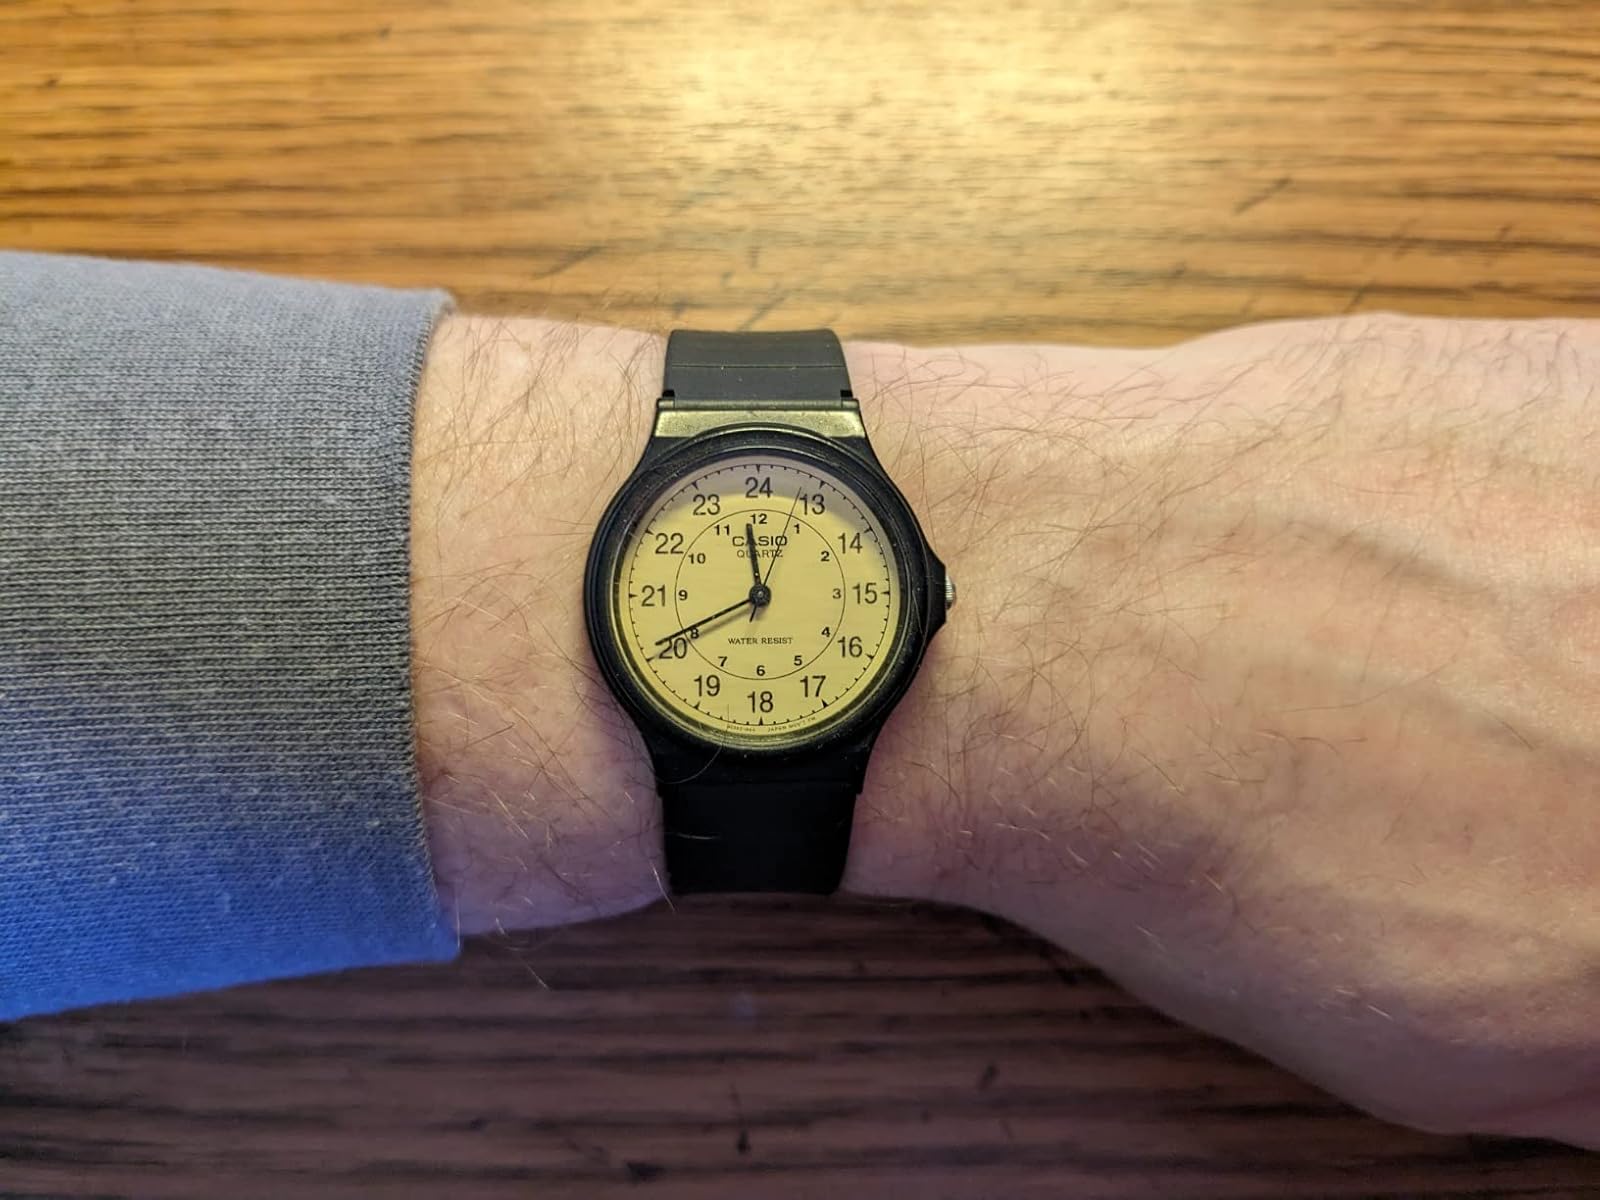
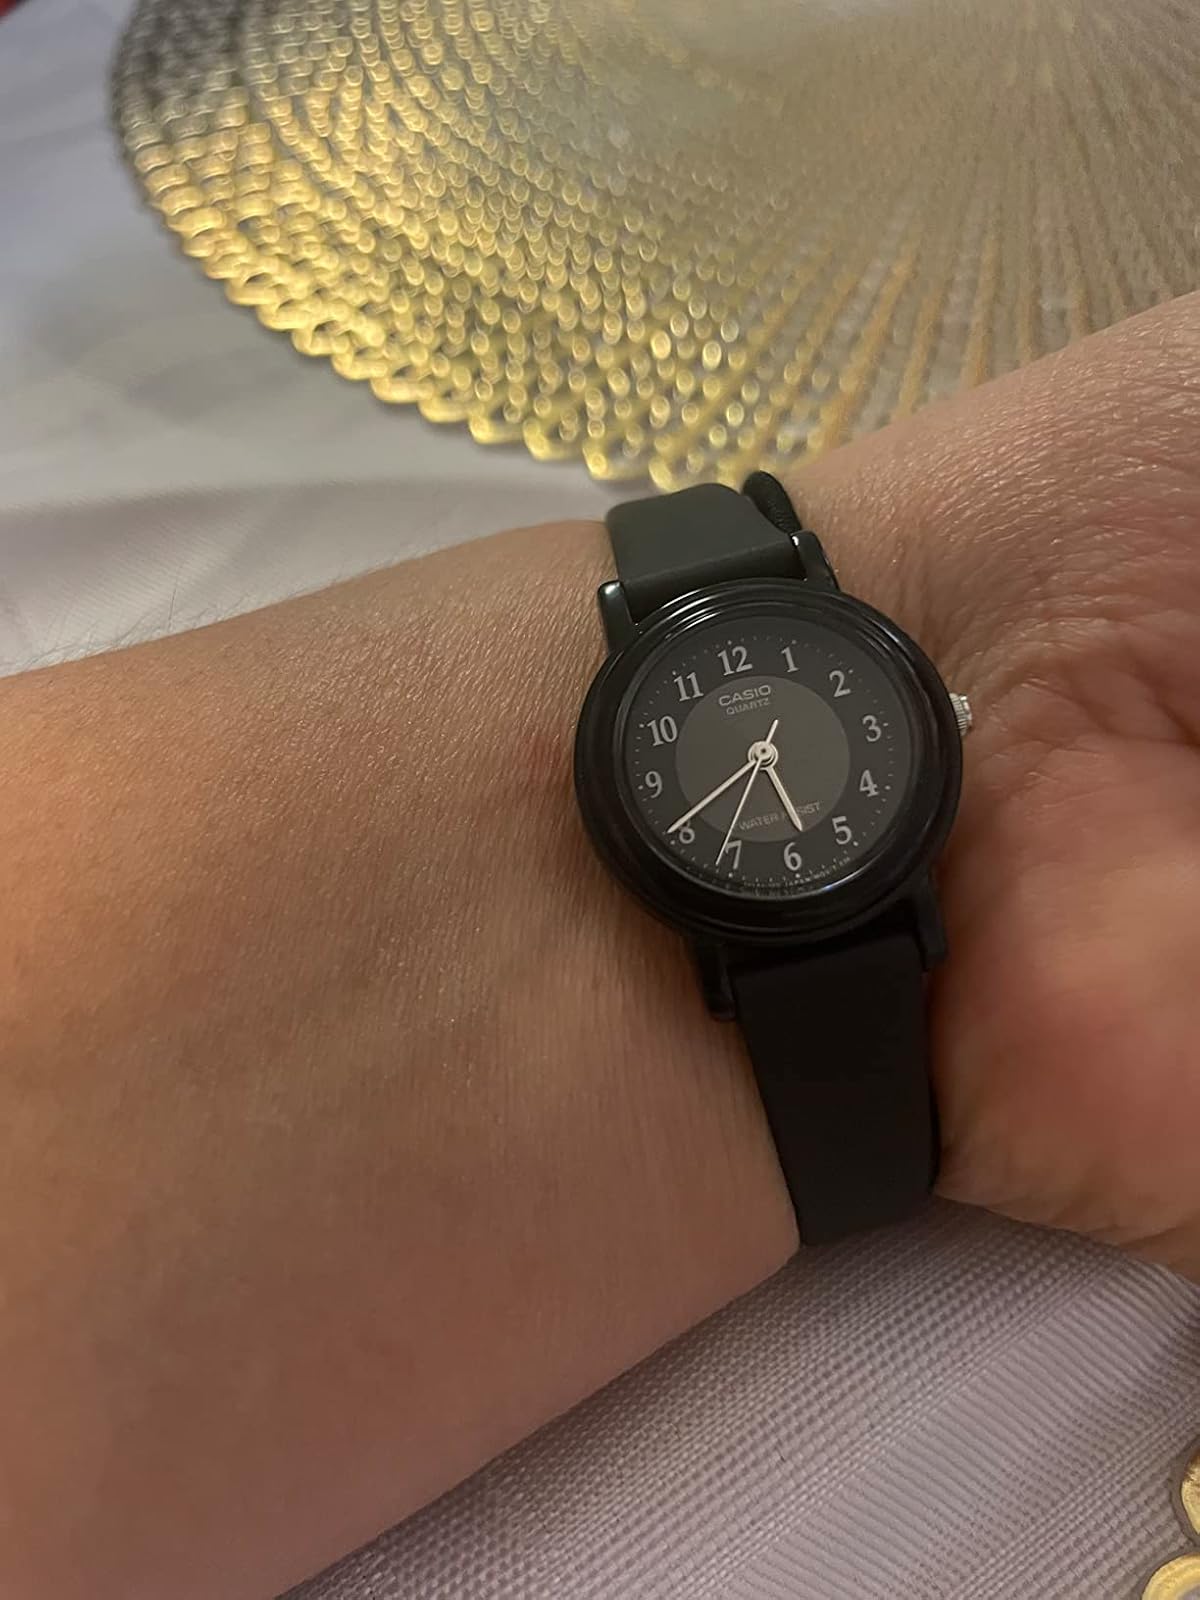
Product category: accessories_watch
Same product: no